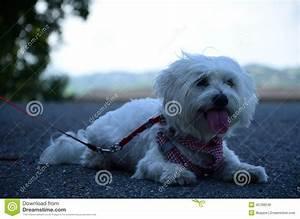
dog